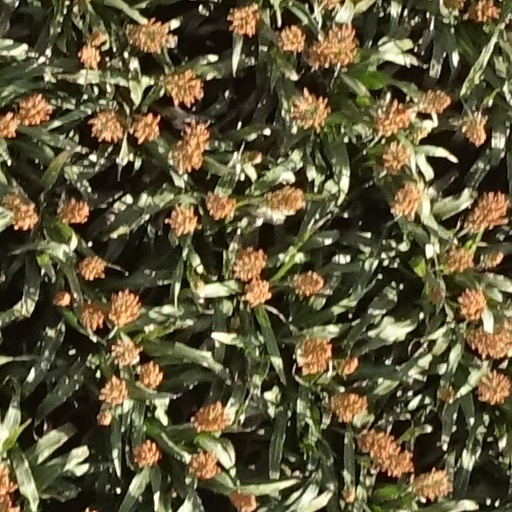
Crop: sorghum